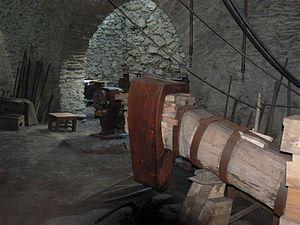
Vue de l'intérieur d'une forge catalane
La forge catalane, ou forge à la catalane, est un ensemble de procédés technologiques destinés à obtenir du fer, par réduction directe du minerai — sans passer par l’intermédiaire de la fonte comme dans un haut fourneau — puis cinglage du massé obtenu. La forge catalane utilise une force hydraulique pour actionner, d'une part, un marteau ou martinet, et d'autre part un système de ventilation, la trompe, destiné à entretenir la combustion du foyer. Le terme désigne aussi bien la technologie en soi, que le bâtiment où s'exerce cette activité. Contrairement à ce que peut laisser penser son nom, ce type de forge a été utilisé un peu partout du XVIIᵉ au XIXᵉ siècle dans les zones de montagne, Alpes, Massif central et Pyrénées, mais aussi par les premiers colons américains.
Pech est une commune française située dans le département de l'Ariège, en région Occitanie.